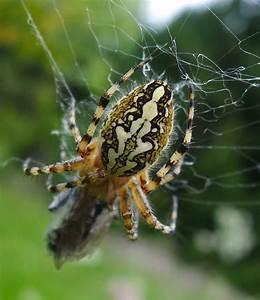
spider